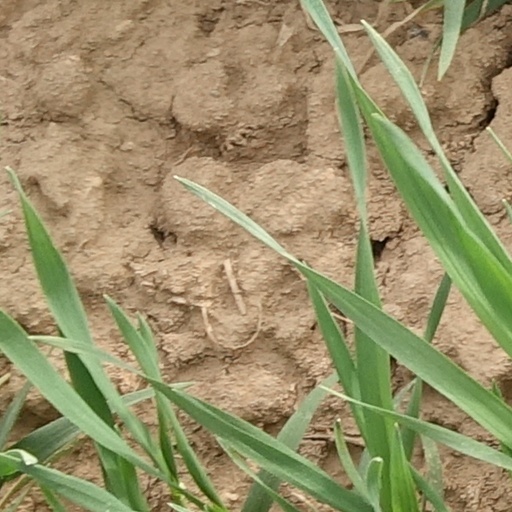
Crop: wheat